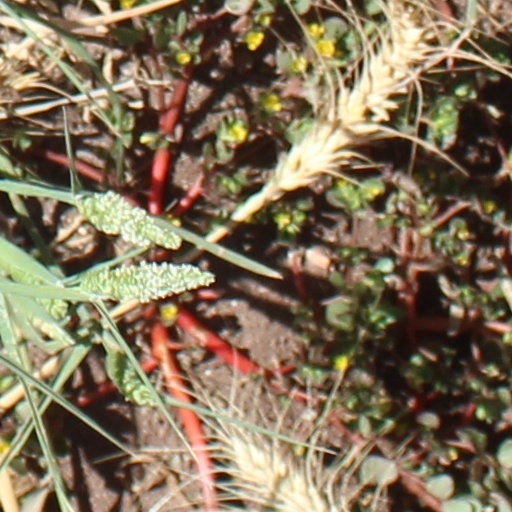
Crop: wheat